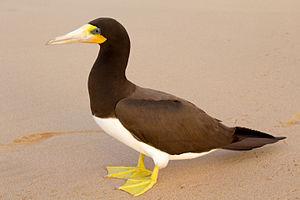
Cette liste des oiseaux au Canada provient de Bird Checklists of the World en date du mois de juillet 2018.
Cette liste des espèces d'oiseaux au Québec recense les taxons de ce groupe observés dans cette province du Canada. Elle provient de l'American Ornithologist Union en date du mois de janvier 2019. Elle comprend 470 espèces dont :